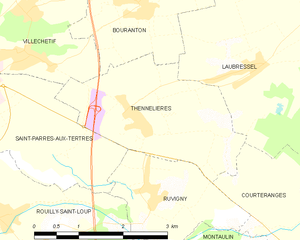
Carte des communes françaises: Thennelières